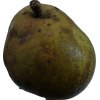
Label: pear